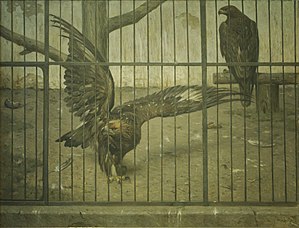
Valdemar Irminger
Valdemar Irminger, Ørne, 1920, Museum Sønderjylland.
Valdemar Heinrich Nicolaus Irminger var en dansk maler. Han var søn af oberst Johan Heinrich Georg Irminger.